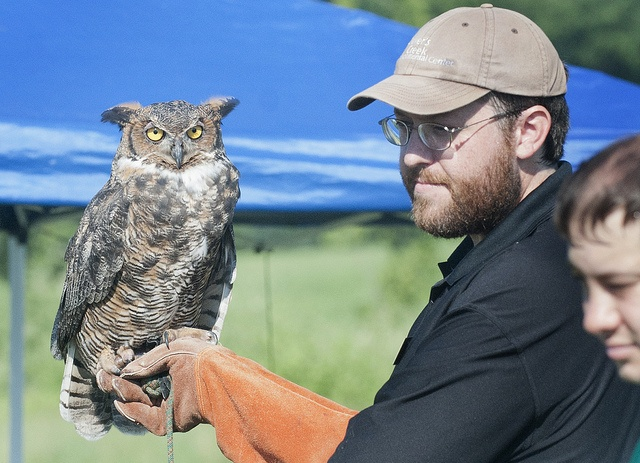
The man is wearing a glove and holding a tethered owl.
An owl is perched on top of a trainer's hand.
An owl sits on hos owners large hand
A man holds an owl in his hands.
A man holding an owl in his hand on an orange glove.